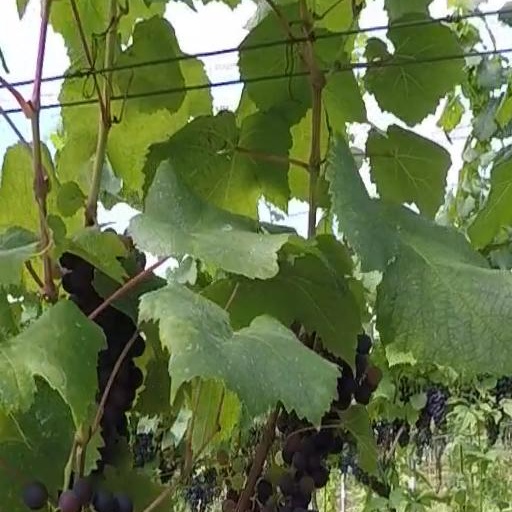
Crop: grape